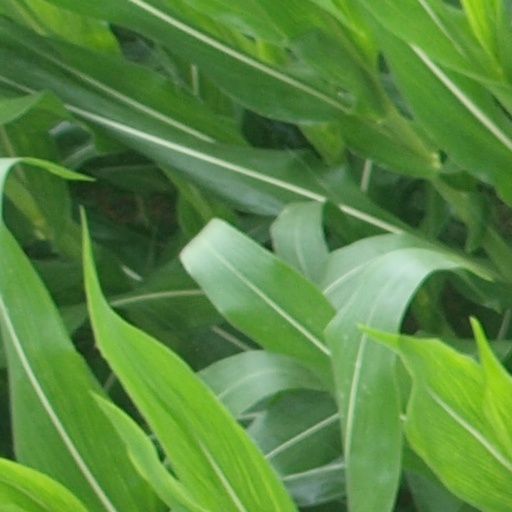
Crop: maize; corn